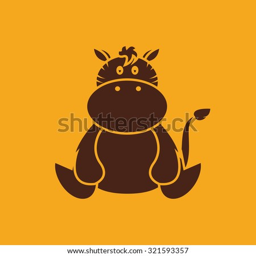
isolated silhouette of an animal on a colored background